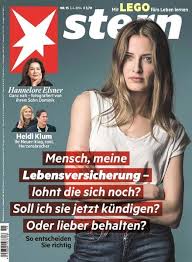
Label: paper